Australia in the Eurovision Song Contest 2015

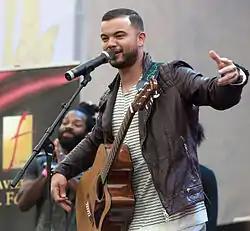
Guy Sebastian performing at the Eurovision Village in Vienna

According to Eurovision rules, all nations with the exceptions of the host country and the "Big Five" (France, Germany, Italy, Spain and the United Kingdom) are required to qualify from one of two semi-finals in order to compete for the final; the top ten countries from each semi-final progress to the final. Due to the special circumstances surrounding Australia's entry and "to not reduce the chances" of the semi-final participants, contest organisers allowed Australia to compete directly in the grand final on 23 May 2015 without pre-qualification. This raised the number of competitors in the grand final to 27. As part of their guest participation, Australia was also allowed to vote in both semi-finals as well as the grand final.